Morgan Aero 8

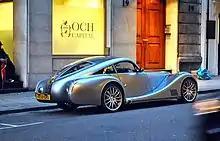
Morgan AeroMax, pictured in London, showing the distinctive 'boat tail' rear

Initially presented at the 2005 Geneva Motor Show as a bespoke car built for a well respected Morgan customer Prince Eric Sturdza of Banque Baring Sturdza in Geneva, the AeroMax was the next development of the Aero chassis. The car is named after Charles Morgan's son Max.